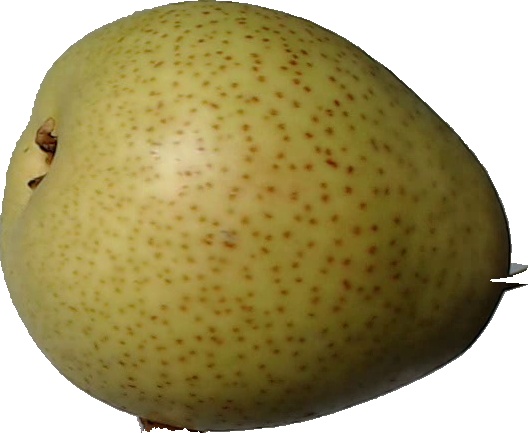
Label: pear_1